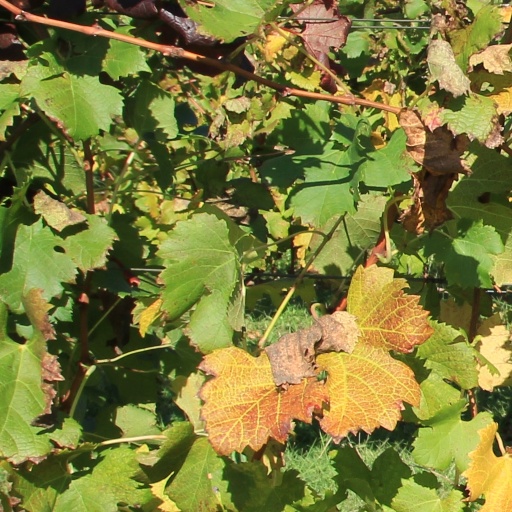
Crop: grape